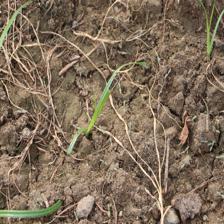
Label: Grass